Gun Bergman

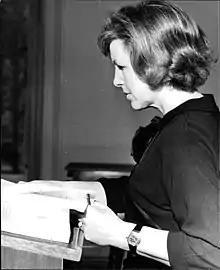
Gun Bergman in 1964.

In the early 1950s, Bergman studied Slavic languages and began working towards a PhD at the Uppsala University. During this time, she taught Serbo-Croatian, Old Church Slavonic and Russian languages at several academic institutions in Uppsala and Stockholm. She simultaneously began her career as a translator, producing translations of Russian and Yugoslav plays for the Swedish Radio. Among her translated works were Leo Tolstoy's comedy "The Origin of Everything" as well as several novels of Yugoslavic writer Ivo Andrić.